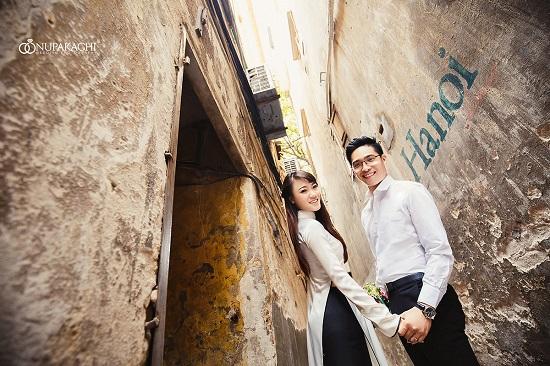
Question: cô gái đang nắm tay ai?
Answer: cô gái đang nắm tay chàng trai